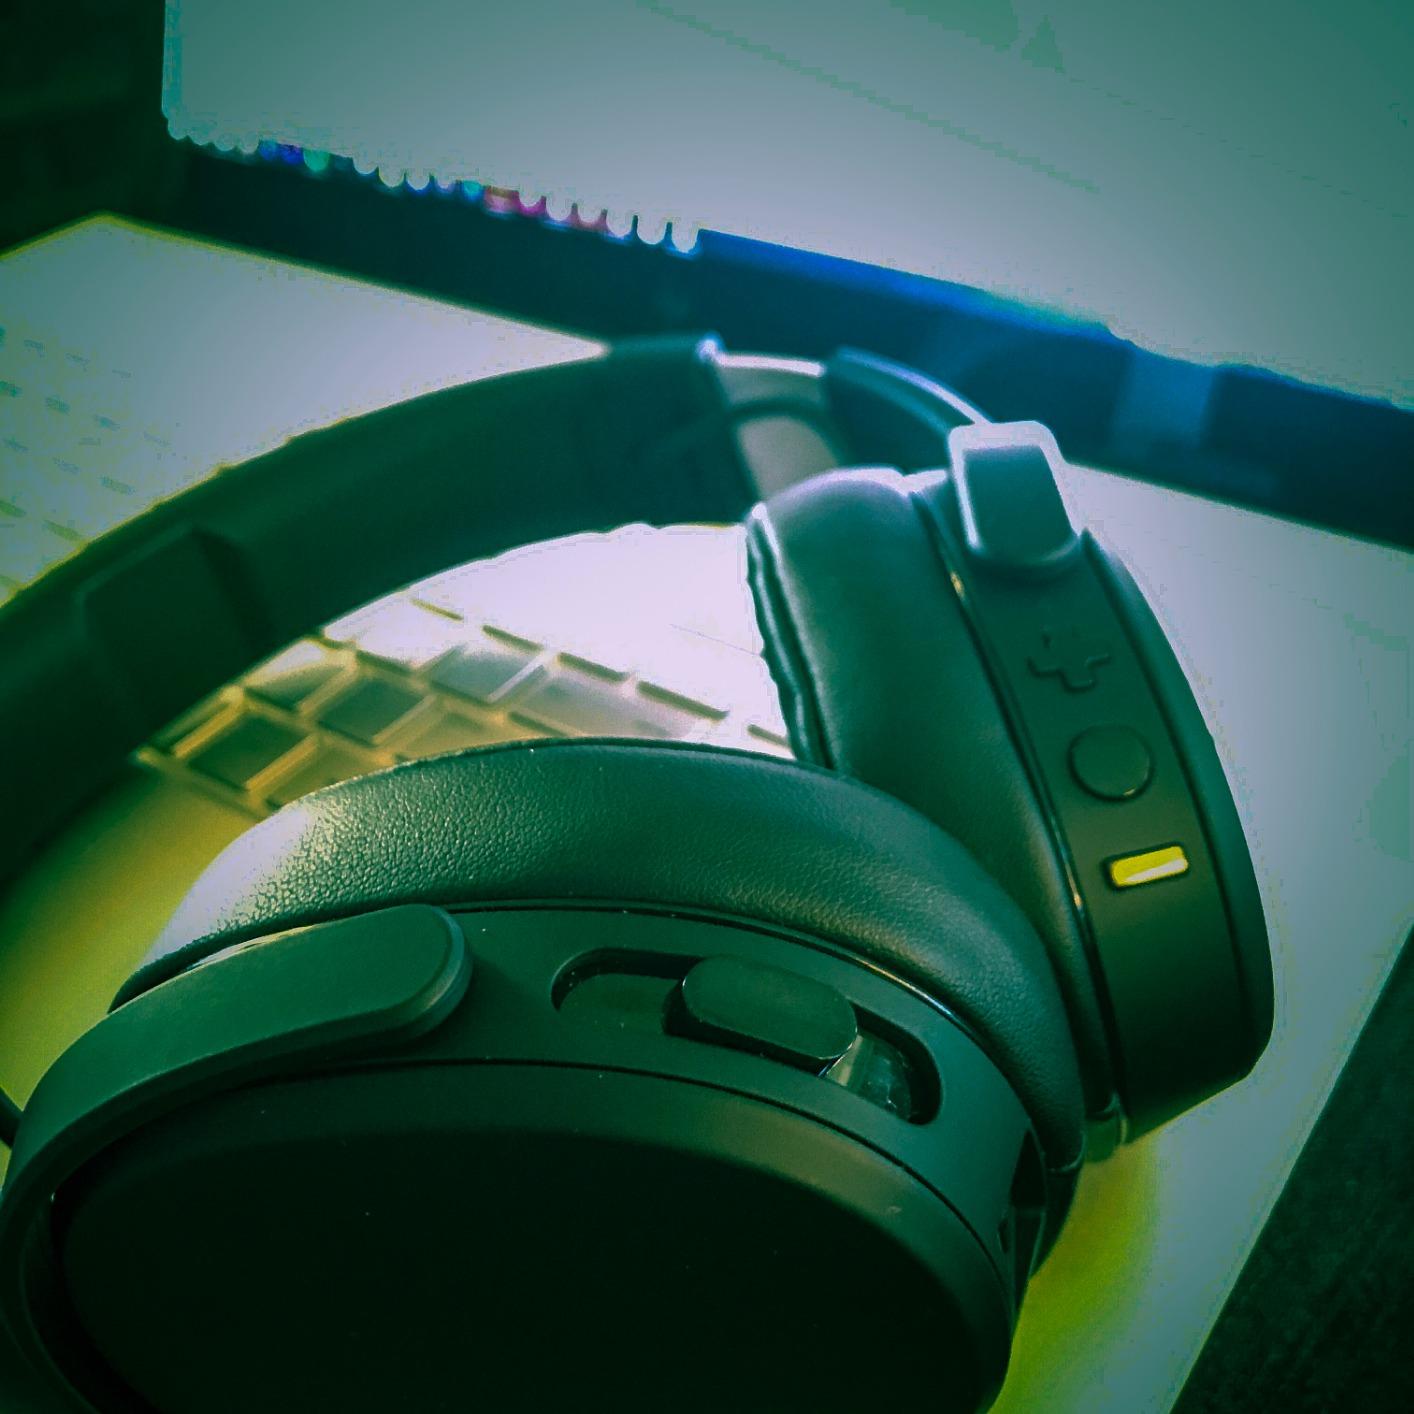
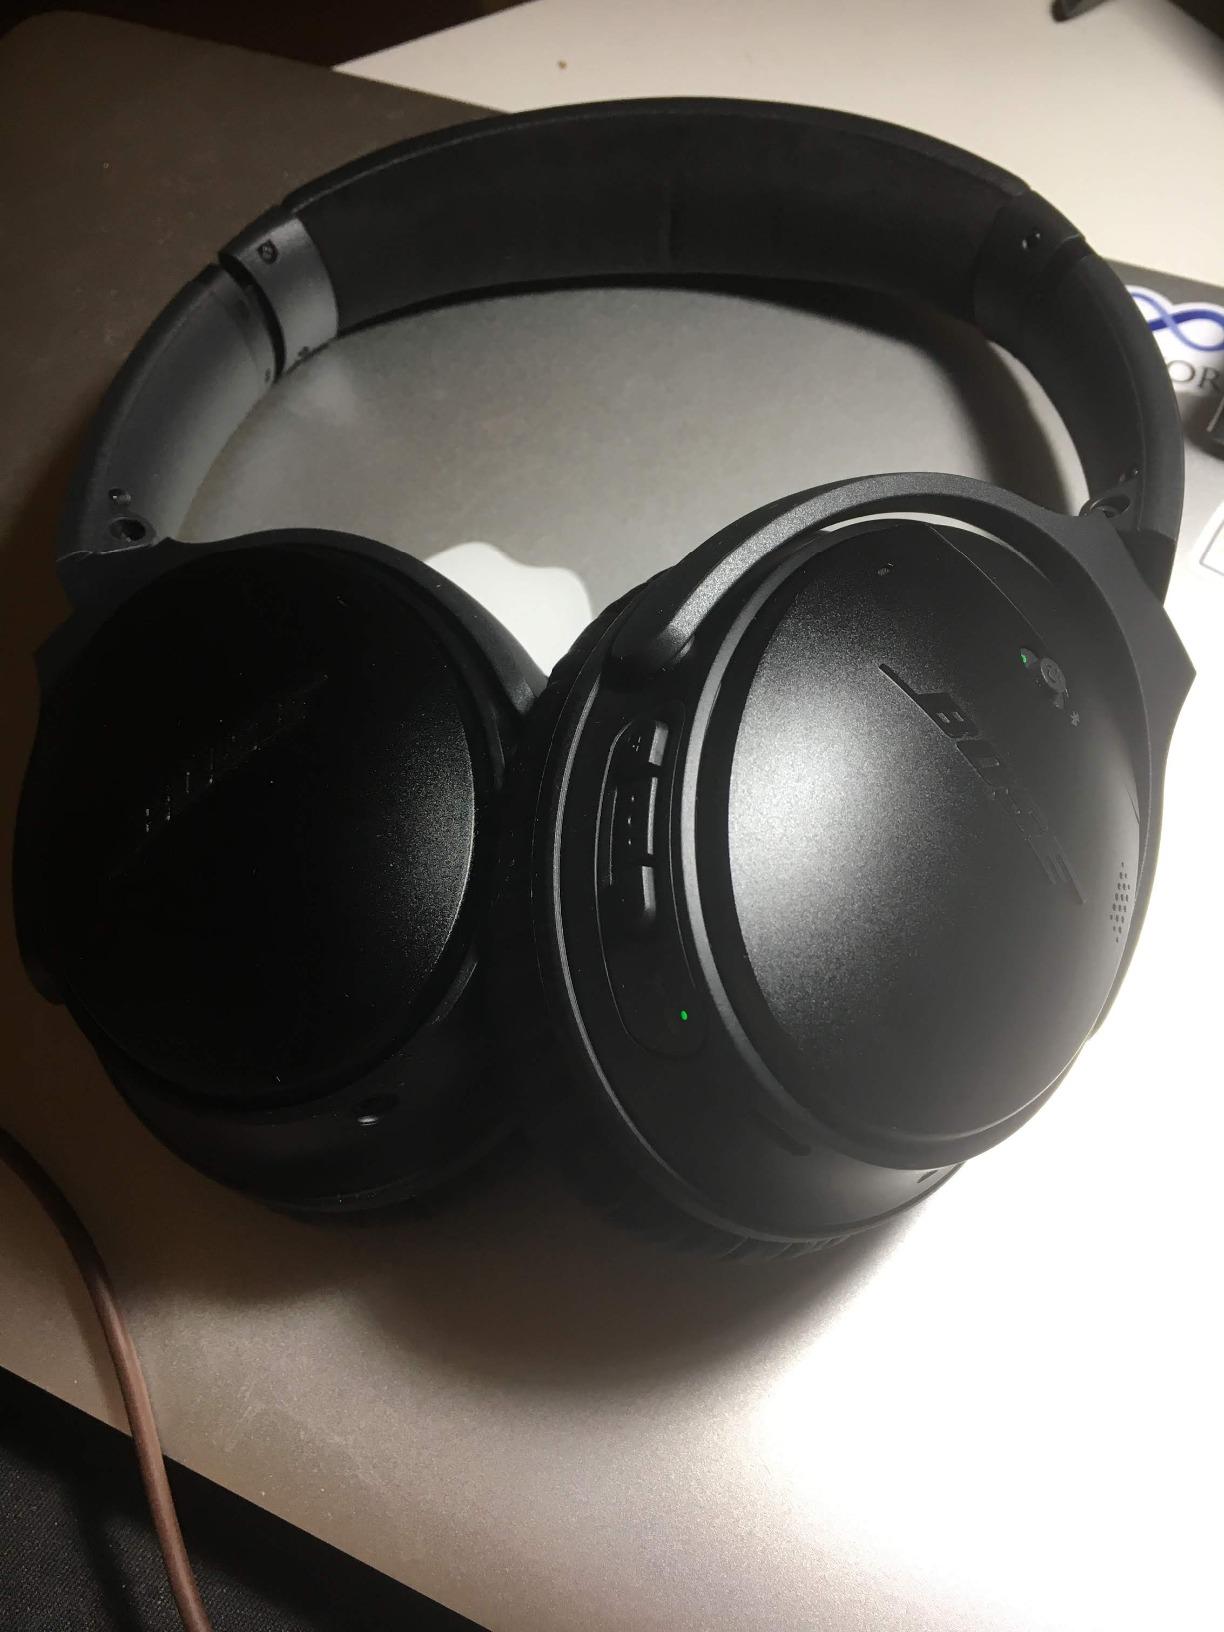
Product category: headphones
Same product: no